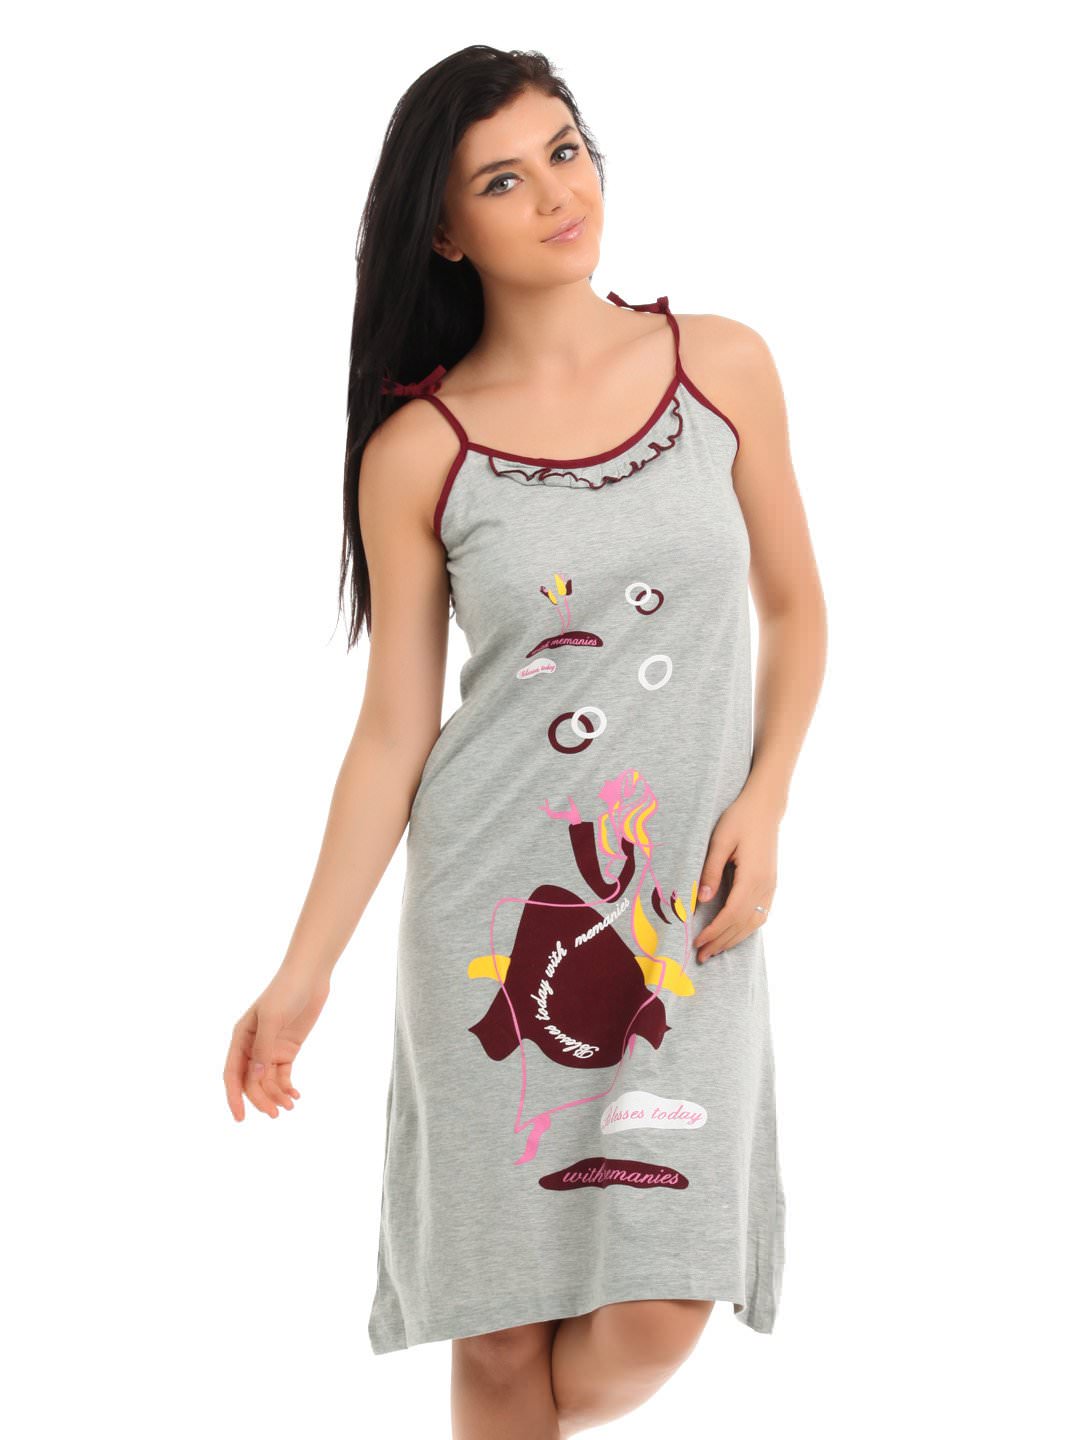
Red Rose Women Grey Nightdress
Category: Apparel / Loungewear and Nightwear / Nightdress
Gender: Women
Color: Grey
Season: Winter 2015
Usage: Casual